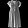
Label: Dress